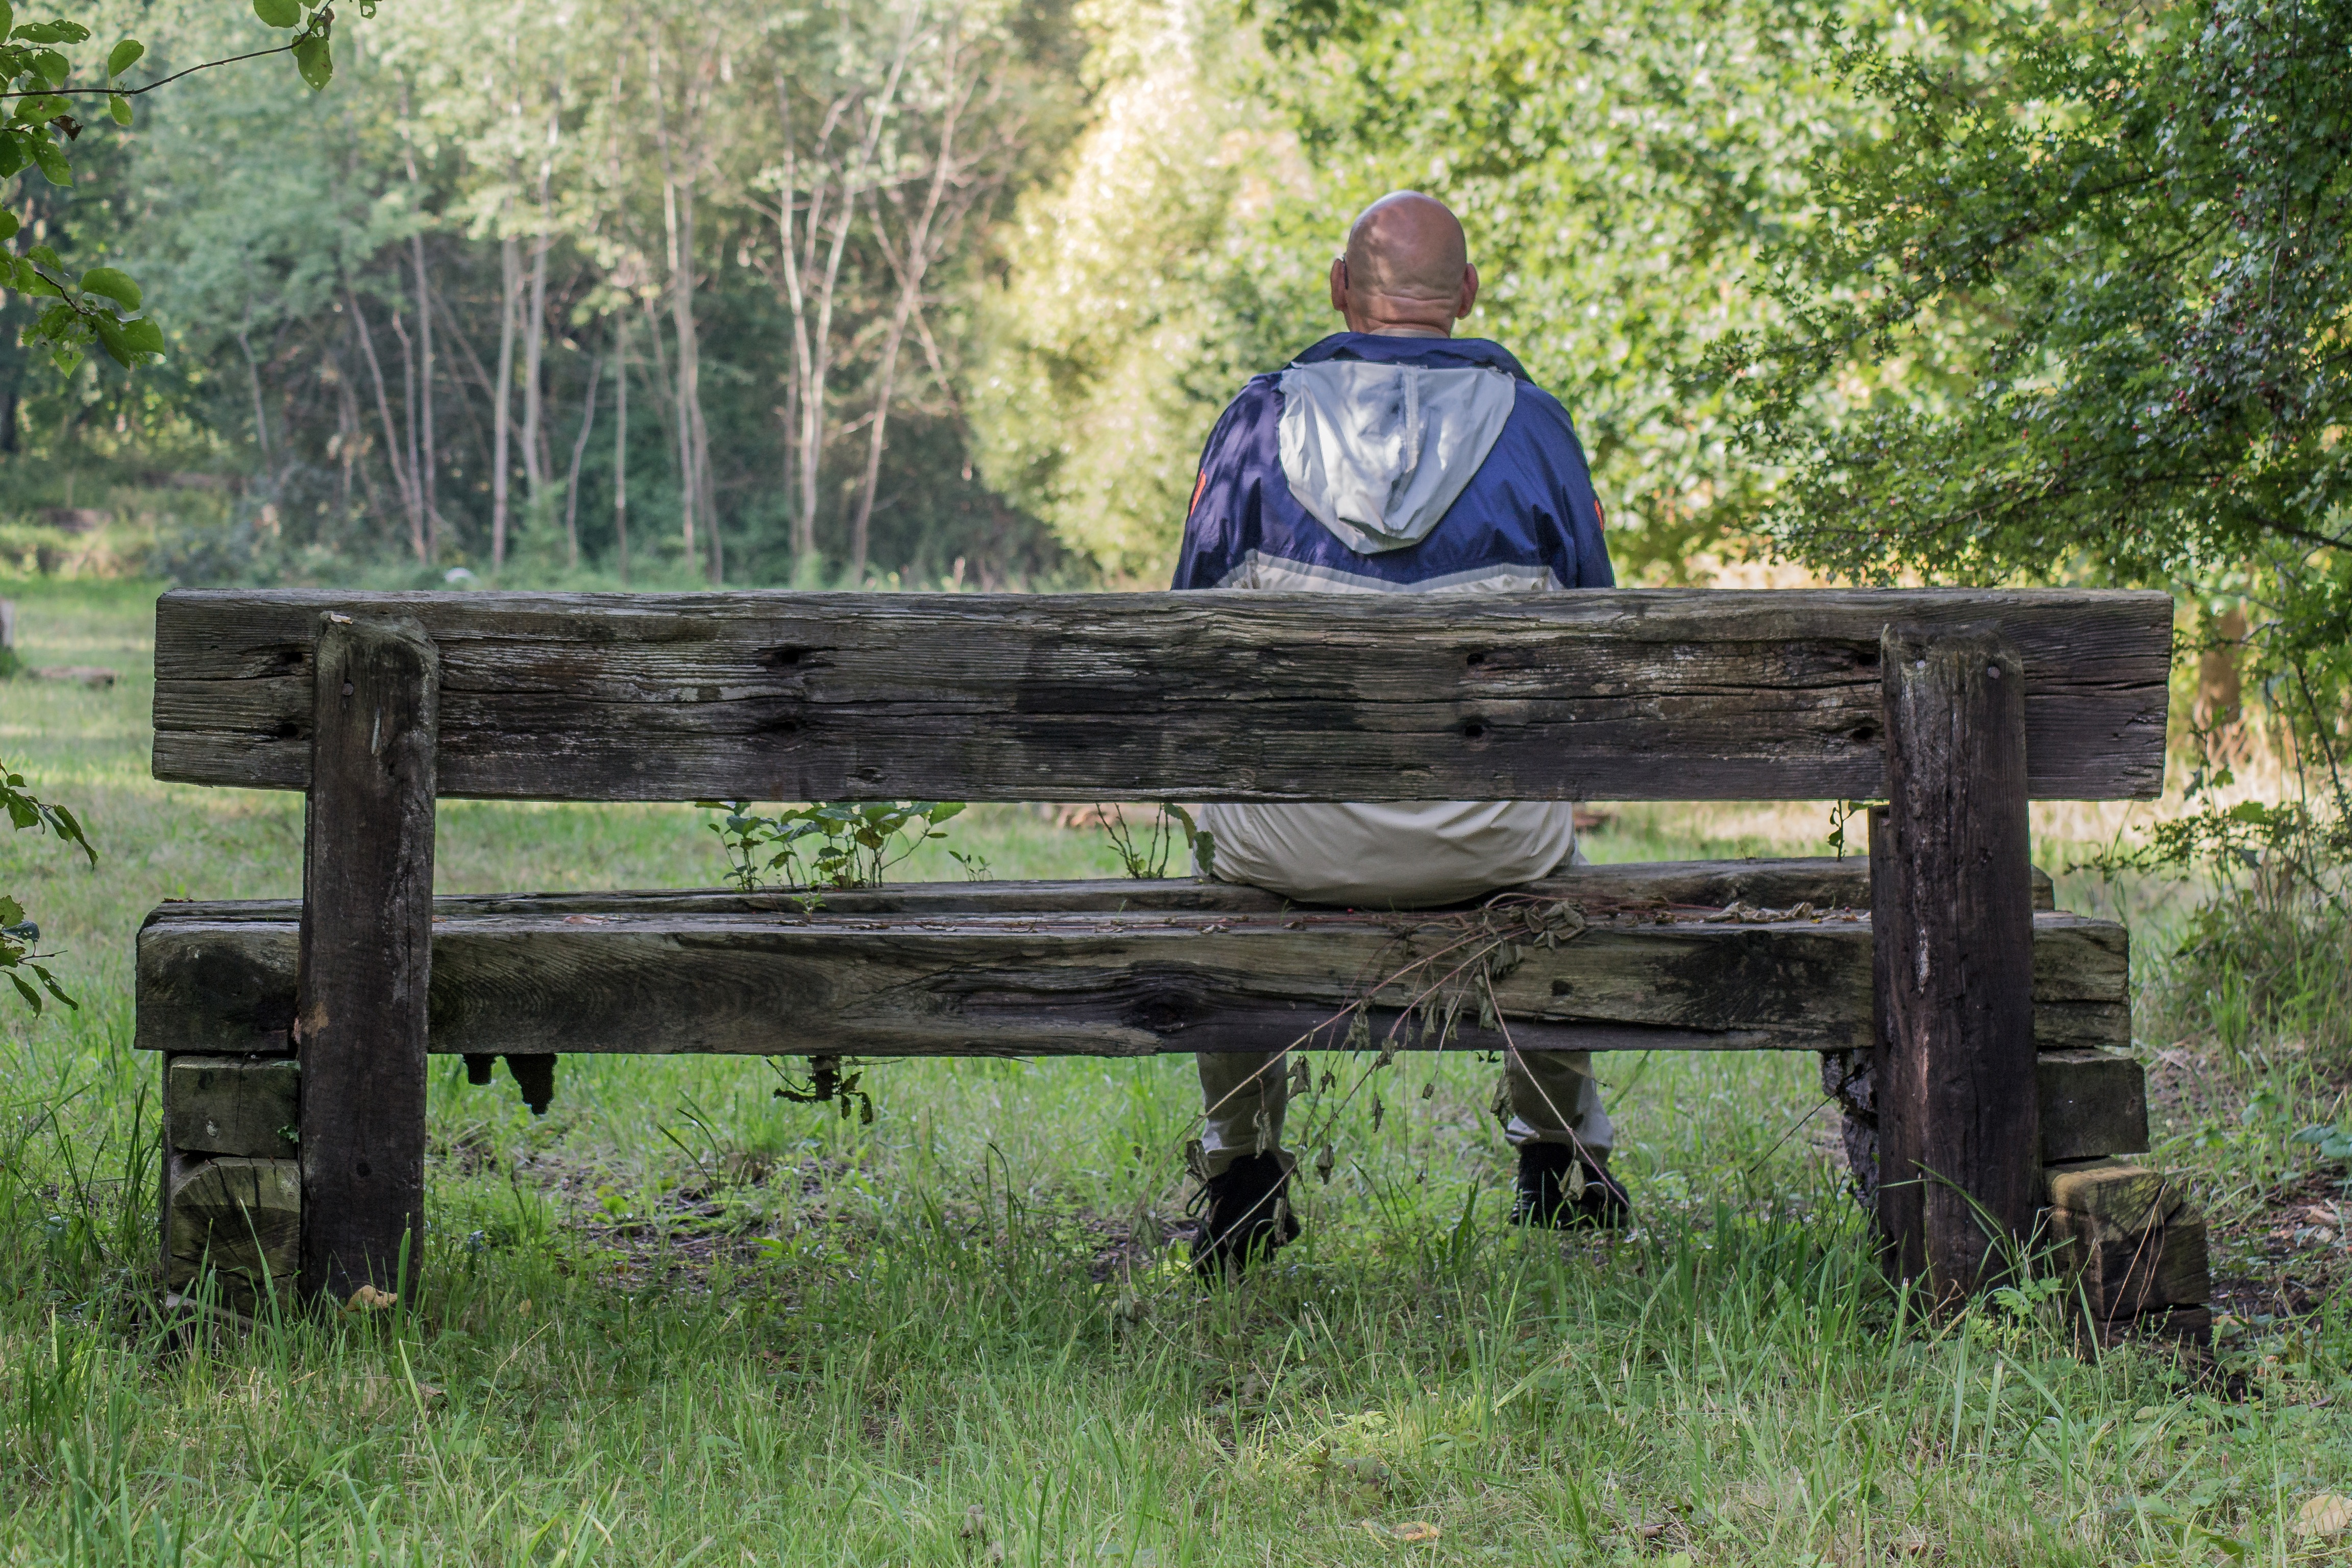
tree, nature, forest, wood, bench, rustic, furniture, trees, bank